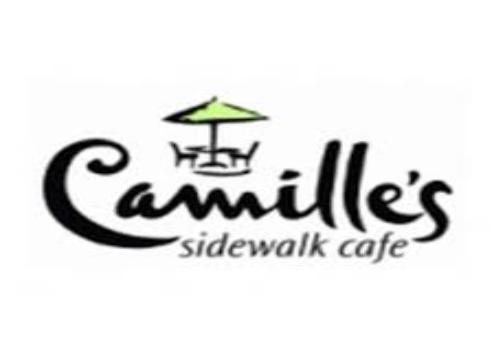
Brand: Camille's Sidewalk Cafe
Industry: Food